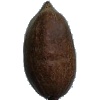
Label: nut_pecan